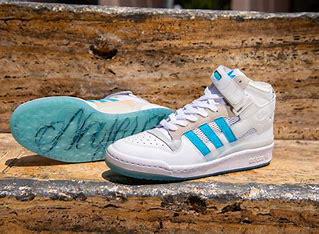
Brand: adidas
Model: Forum Skate